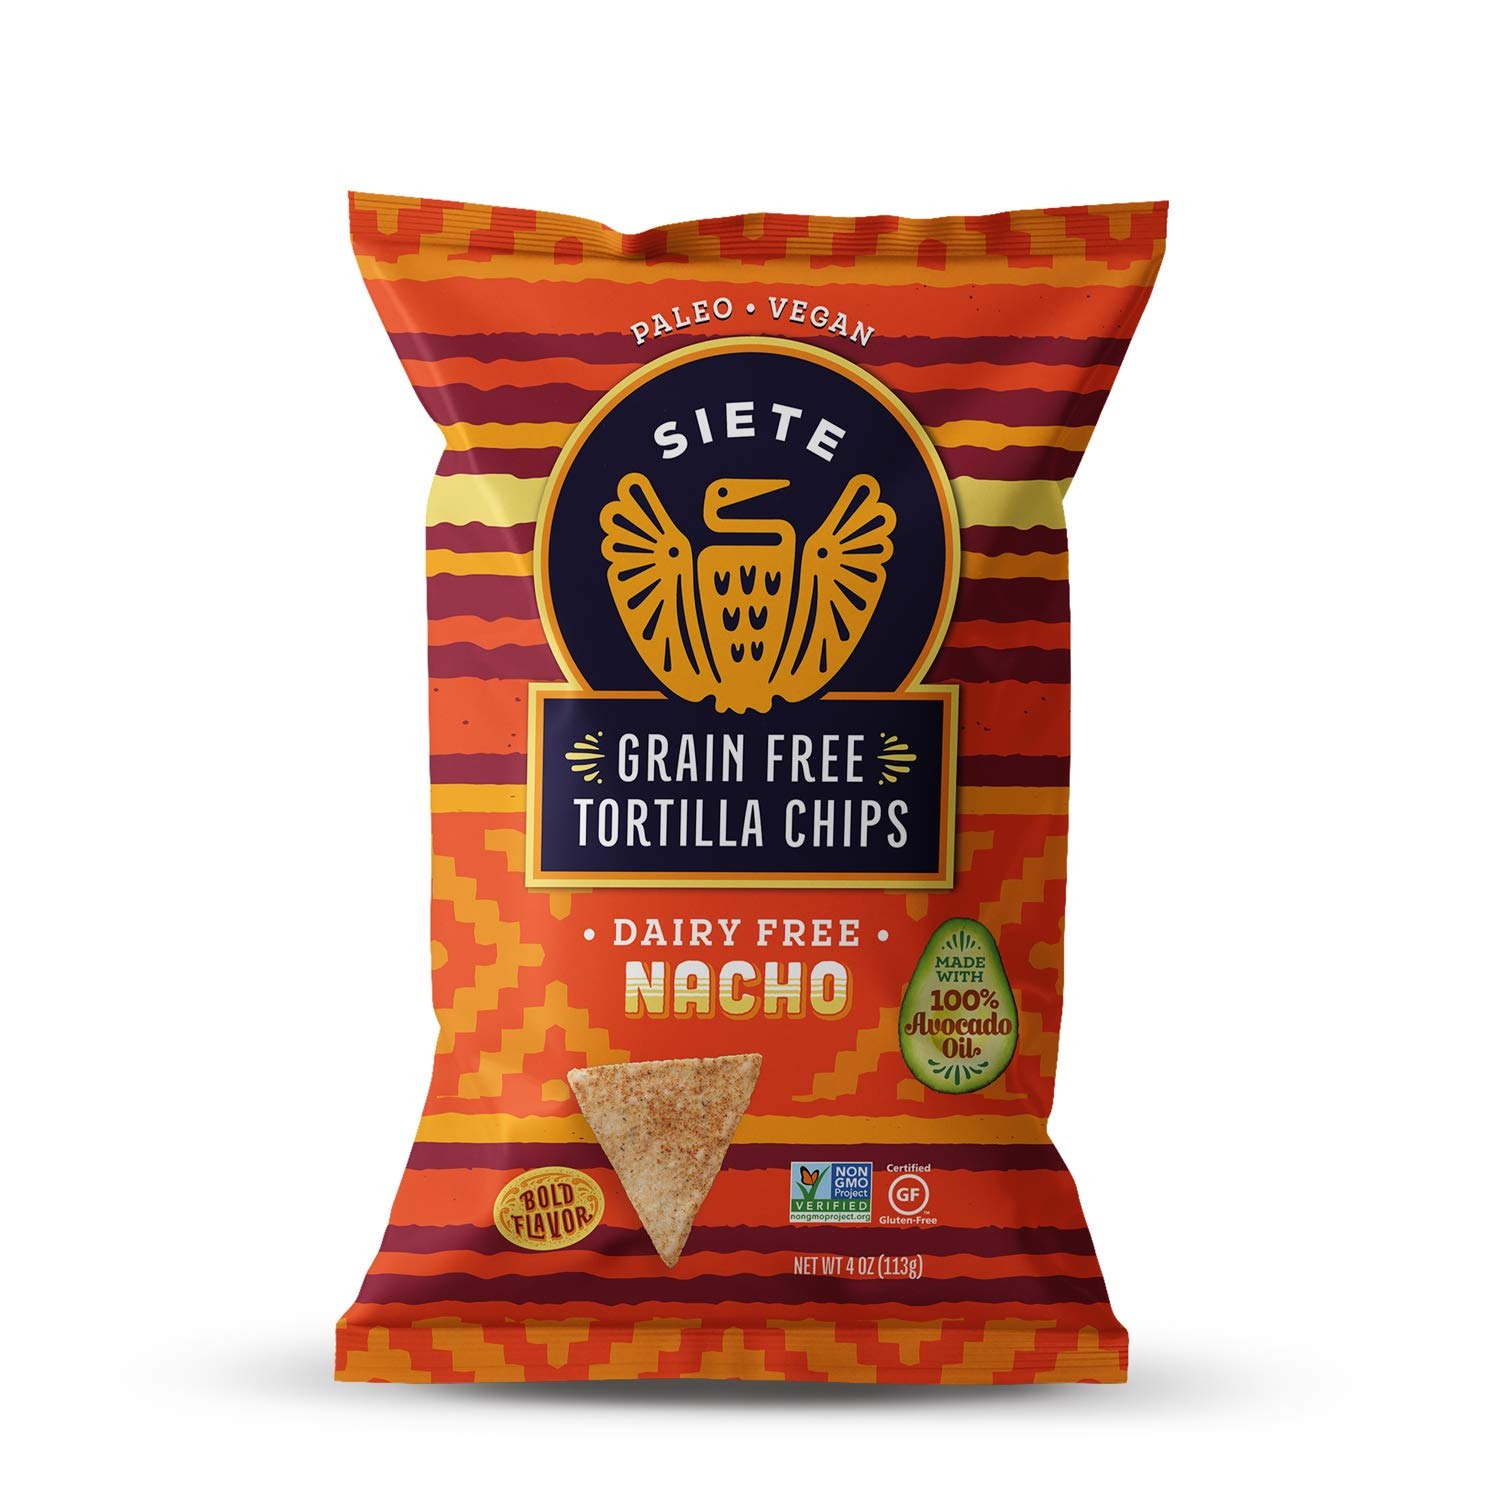
Item Name: Siete Grain Free Tortilla Chips - Nacho, 4 Ounce (Pack of 8)
Value: 32.0
Unit: Ounce

Price: 4.49